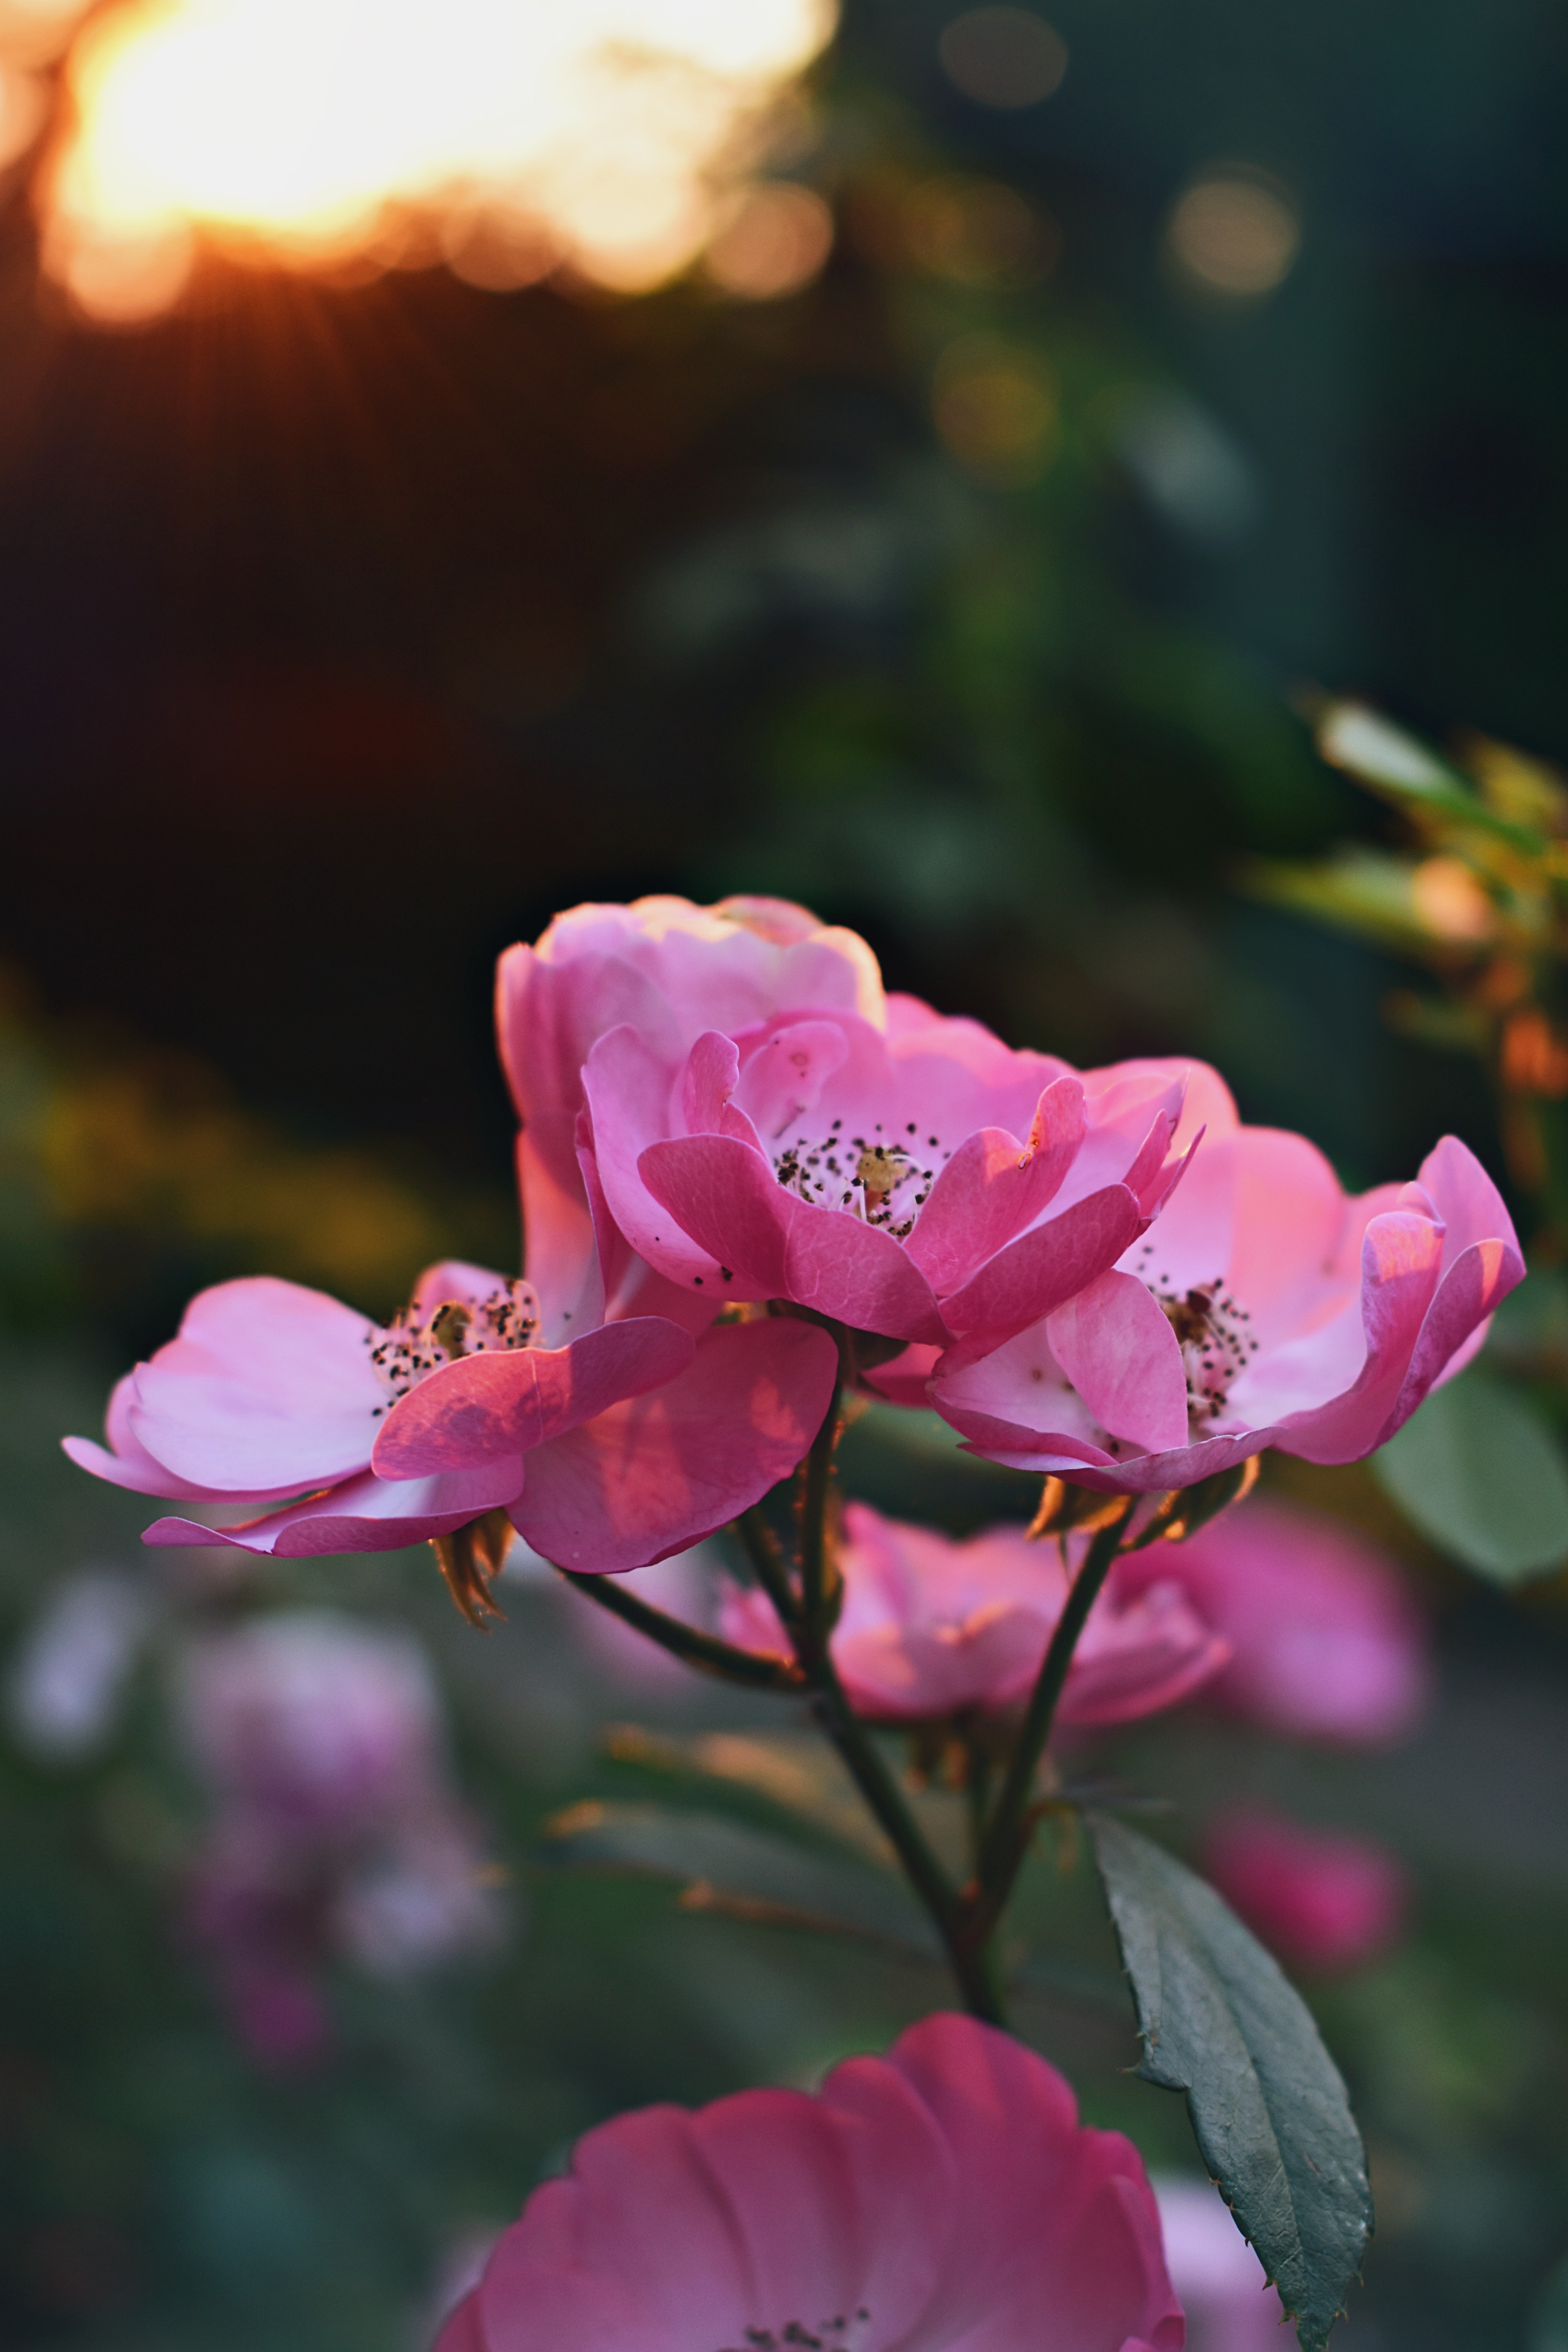
flower, flowering plant, pink, petal, plant, rose family, garden roses, spring, rose, botany, rose order, floribunda, branch, sunlight, multiflora rose, photography, blossom, plant stem, begonia, wildflower, theaceae, perennial plant, camellia